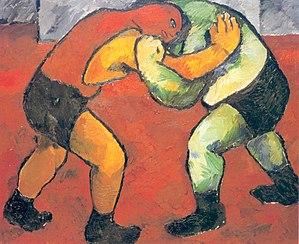
Toison d'or est une revue mensuelle artistique et littéraire qui parut à Moscou de 1906 à 1909. Trente-quatre numéros de la revue furent publiés en tout. Le nom choisi fait référence au cercle des symbolistes de Saint-Pétersbourg appelés les « Argonautes ».